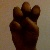
The image shows a hand gesture representing the letter 'E' in Indian Sign Language.